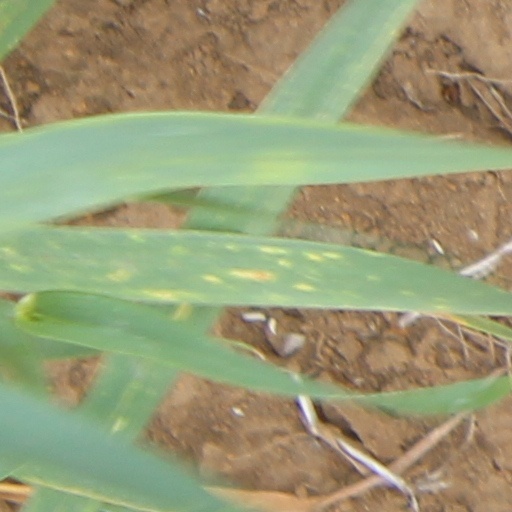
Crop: wheat